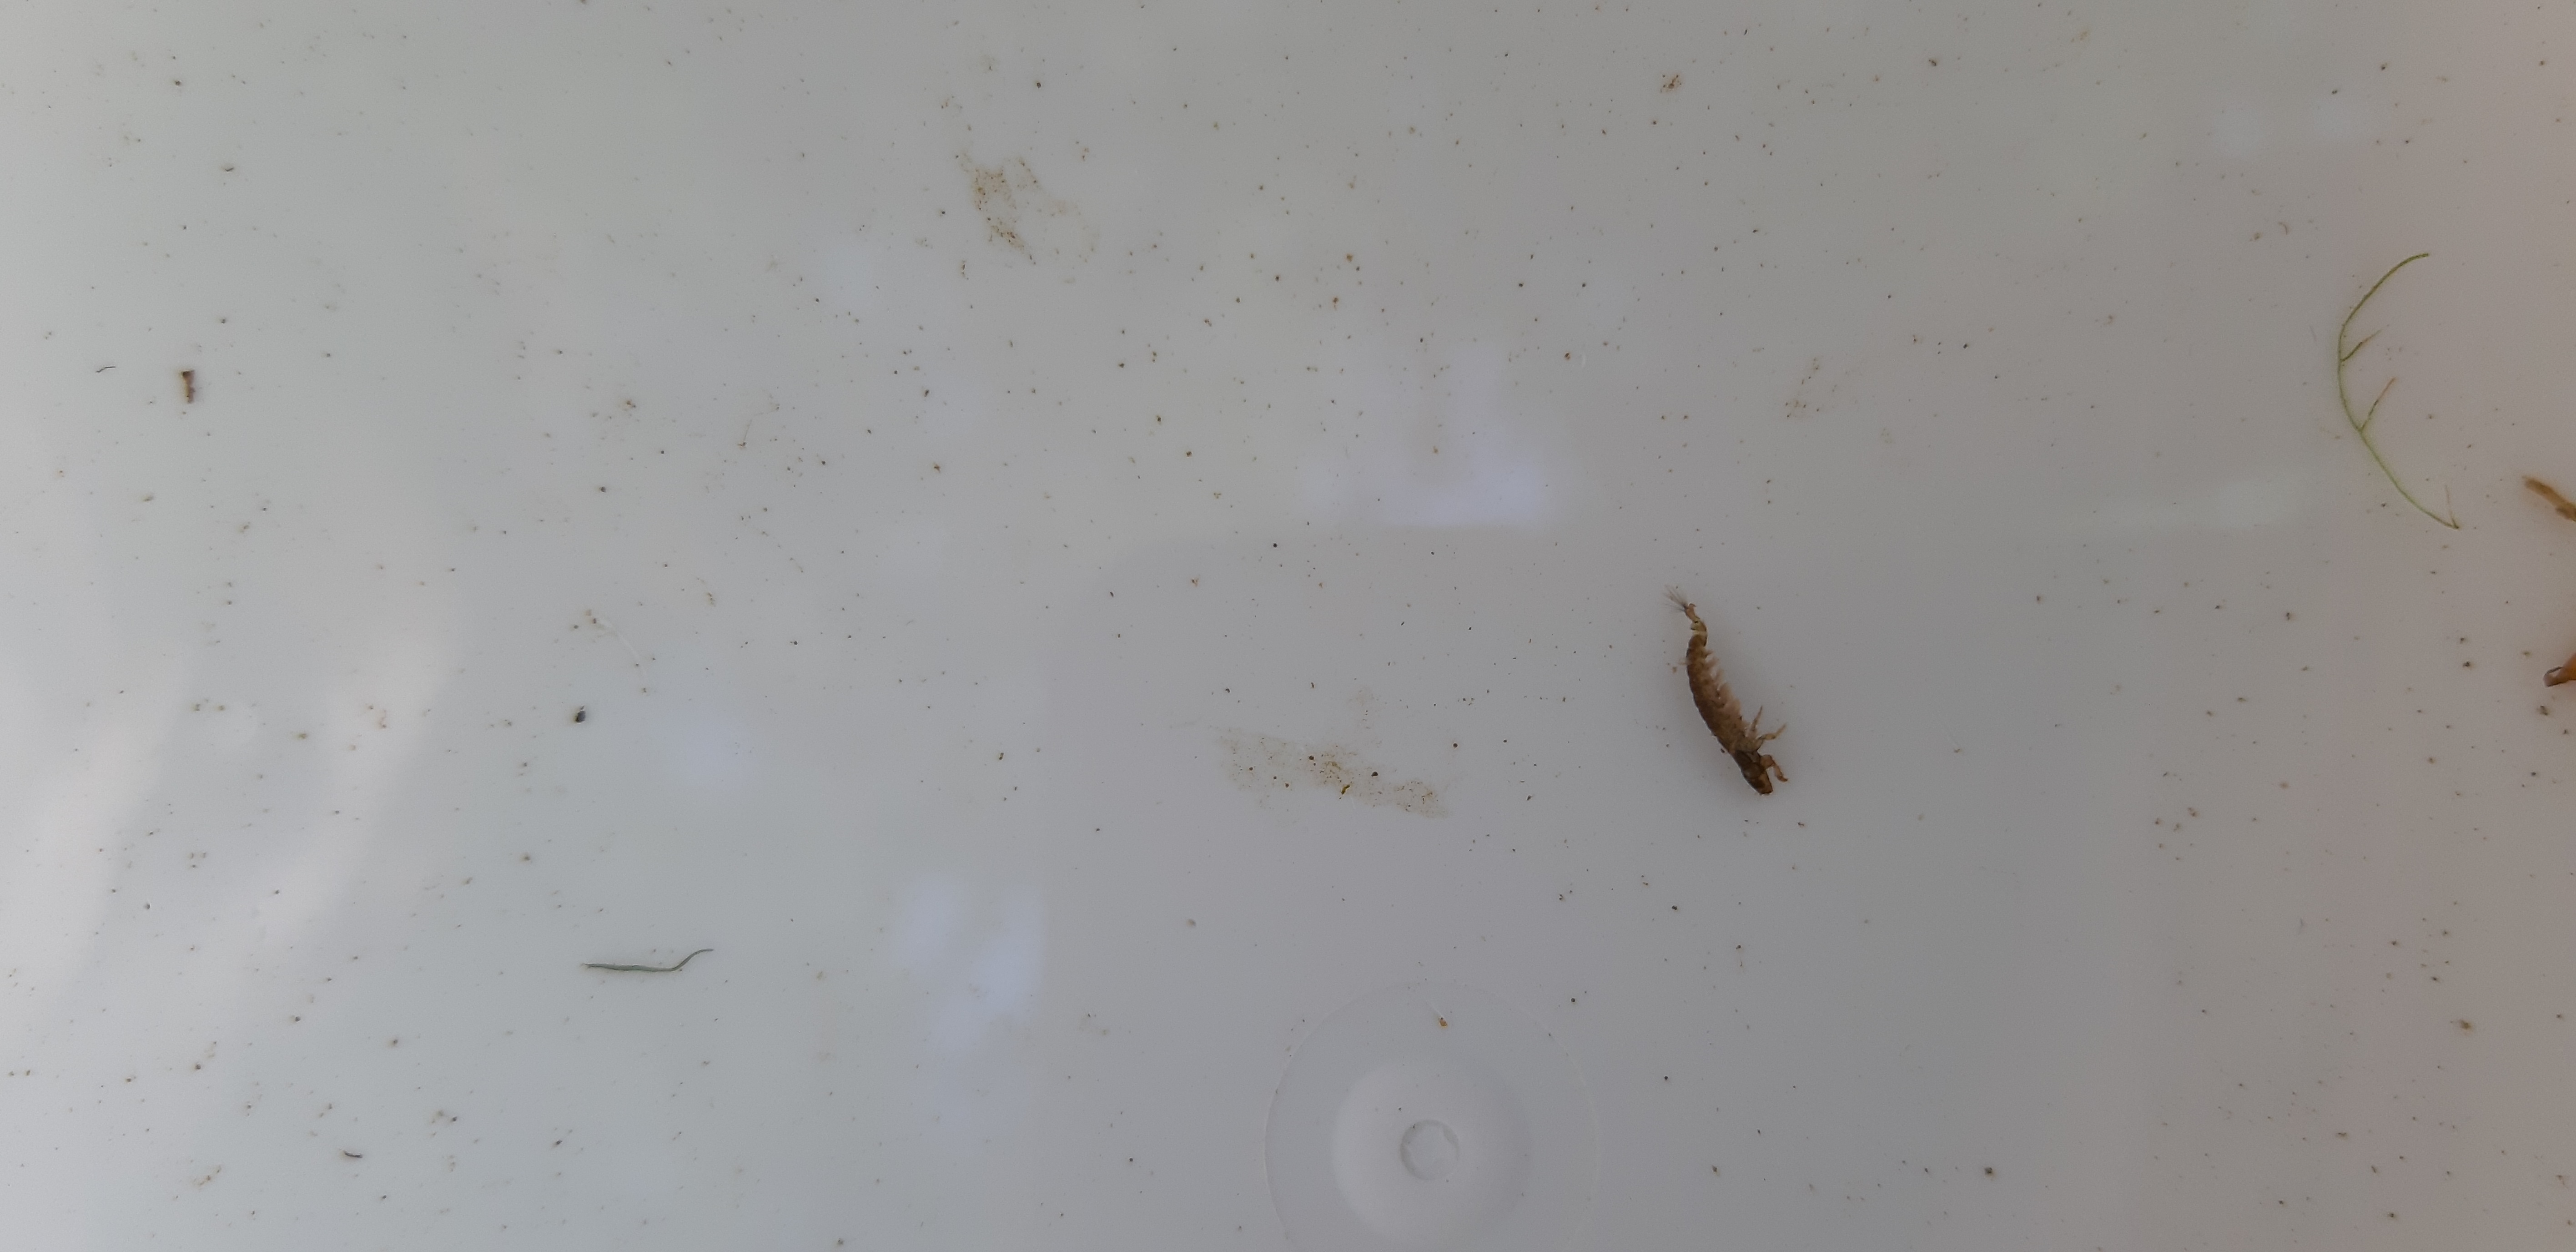
Macroinvertebrate group: caddisflies